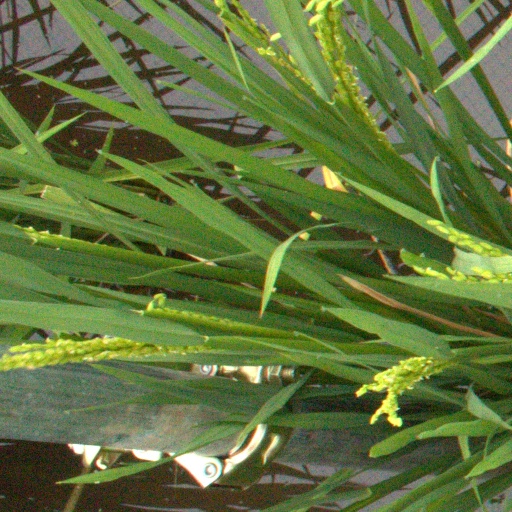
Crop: rice